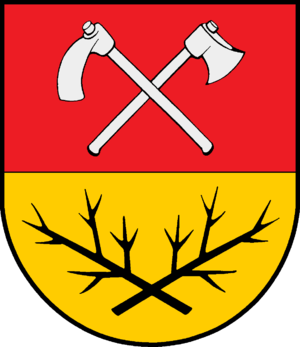
Hagen (Holsten)
Coat of arms of Hagen (Holsten)
Hagen er en by og en kommune i det nordlige Tyskland, beliggende i Amt Bad Bramstedt-Land i